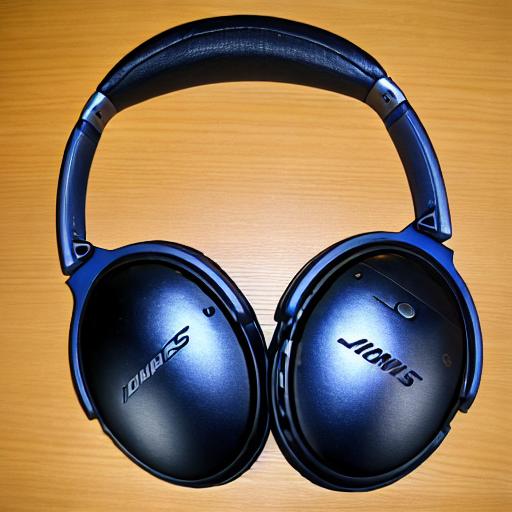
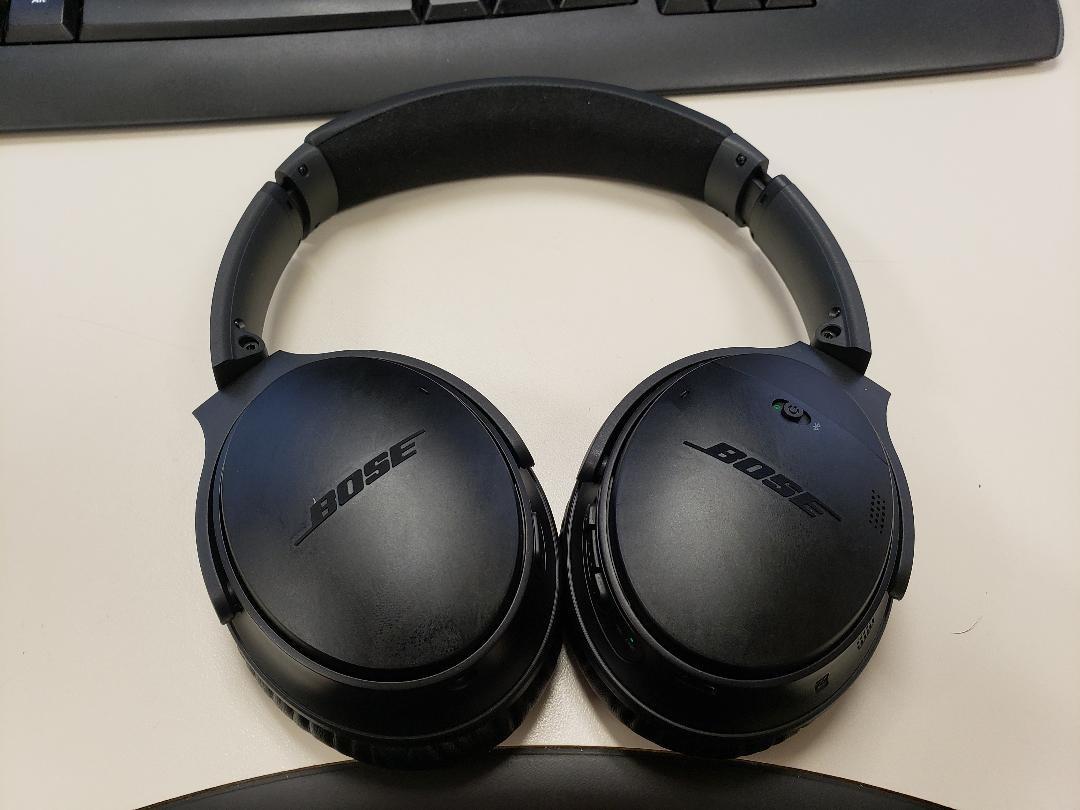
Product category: headphones
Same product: no